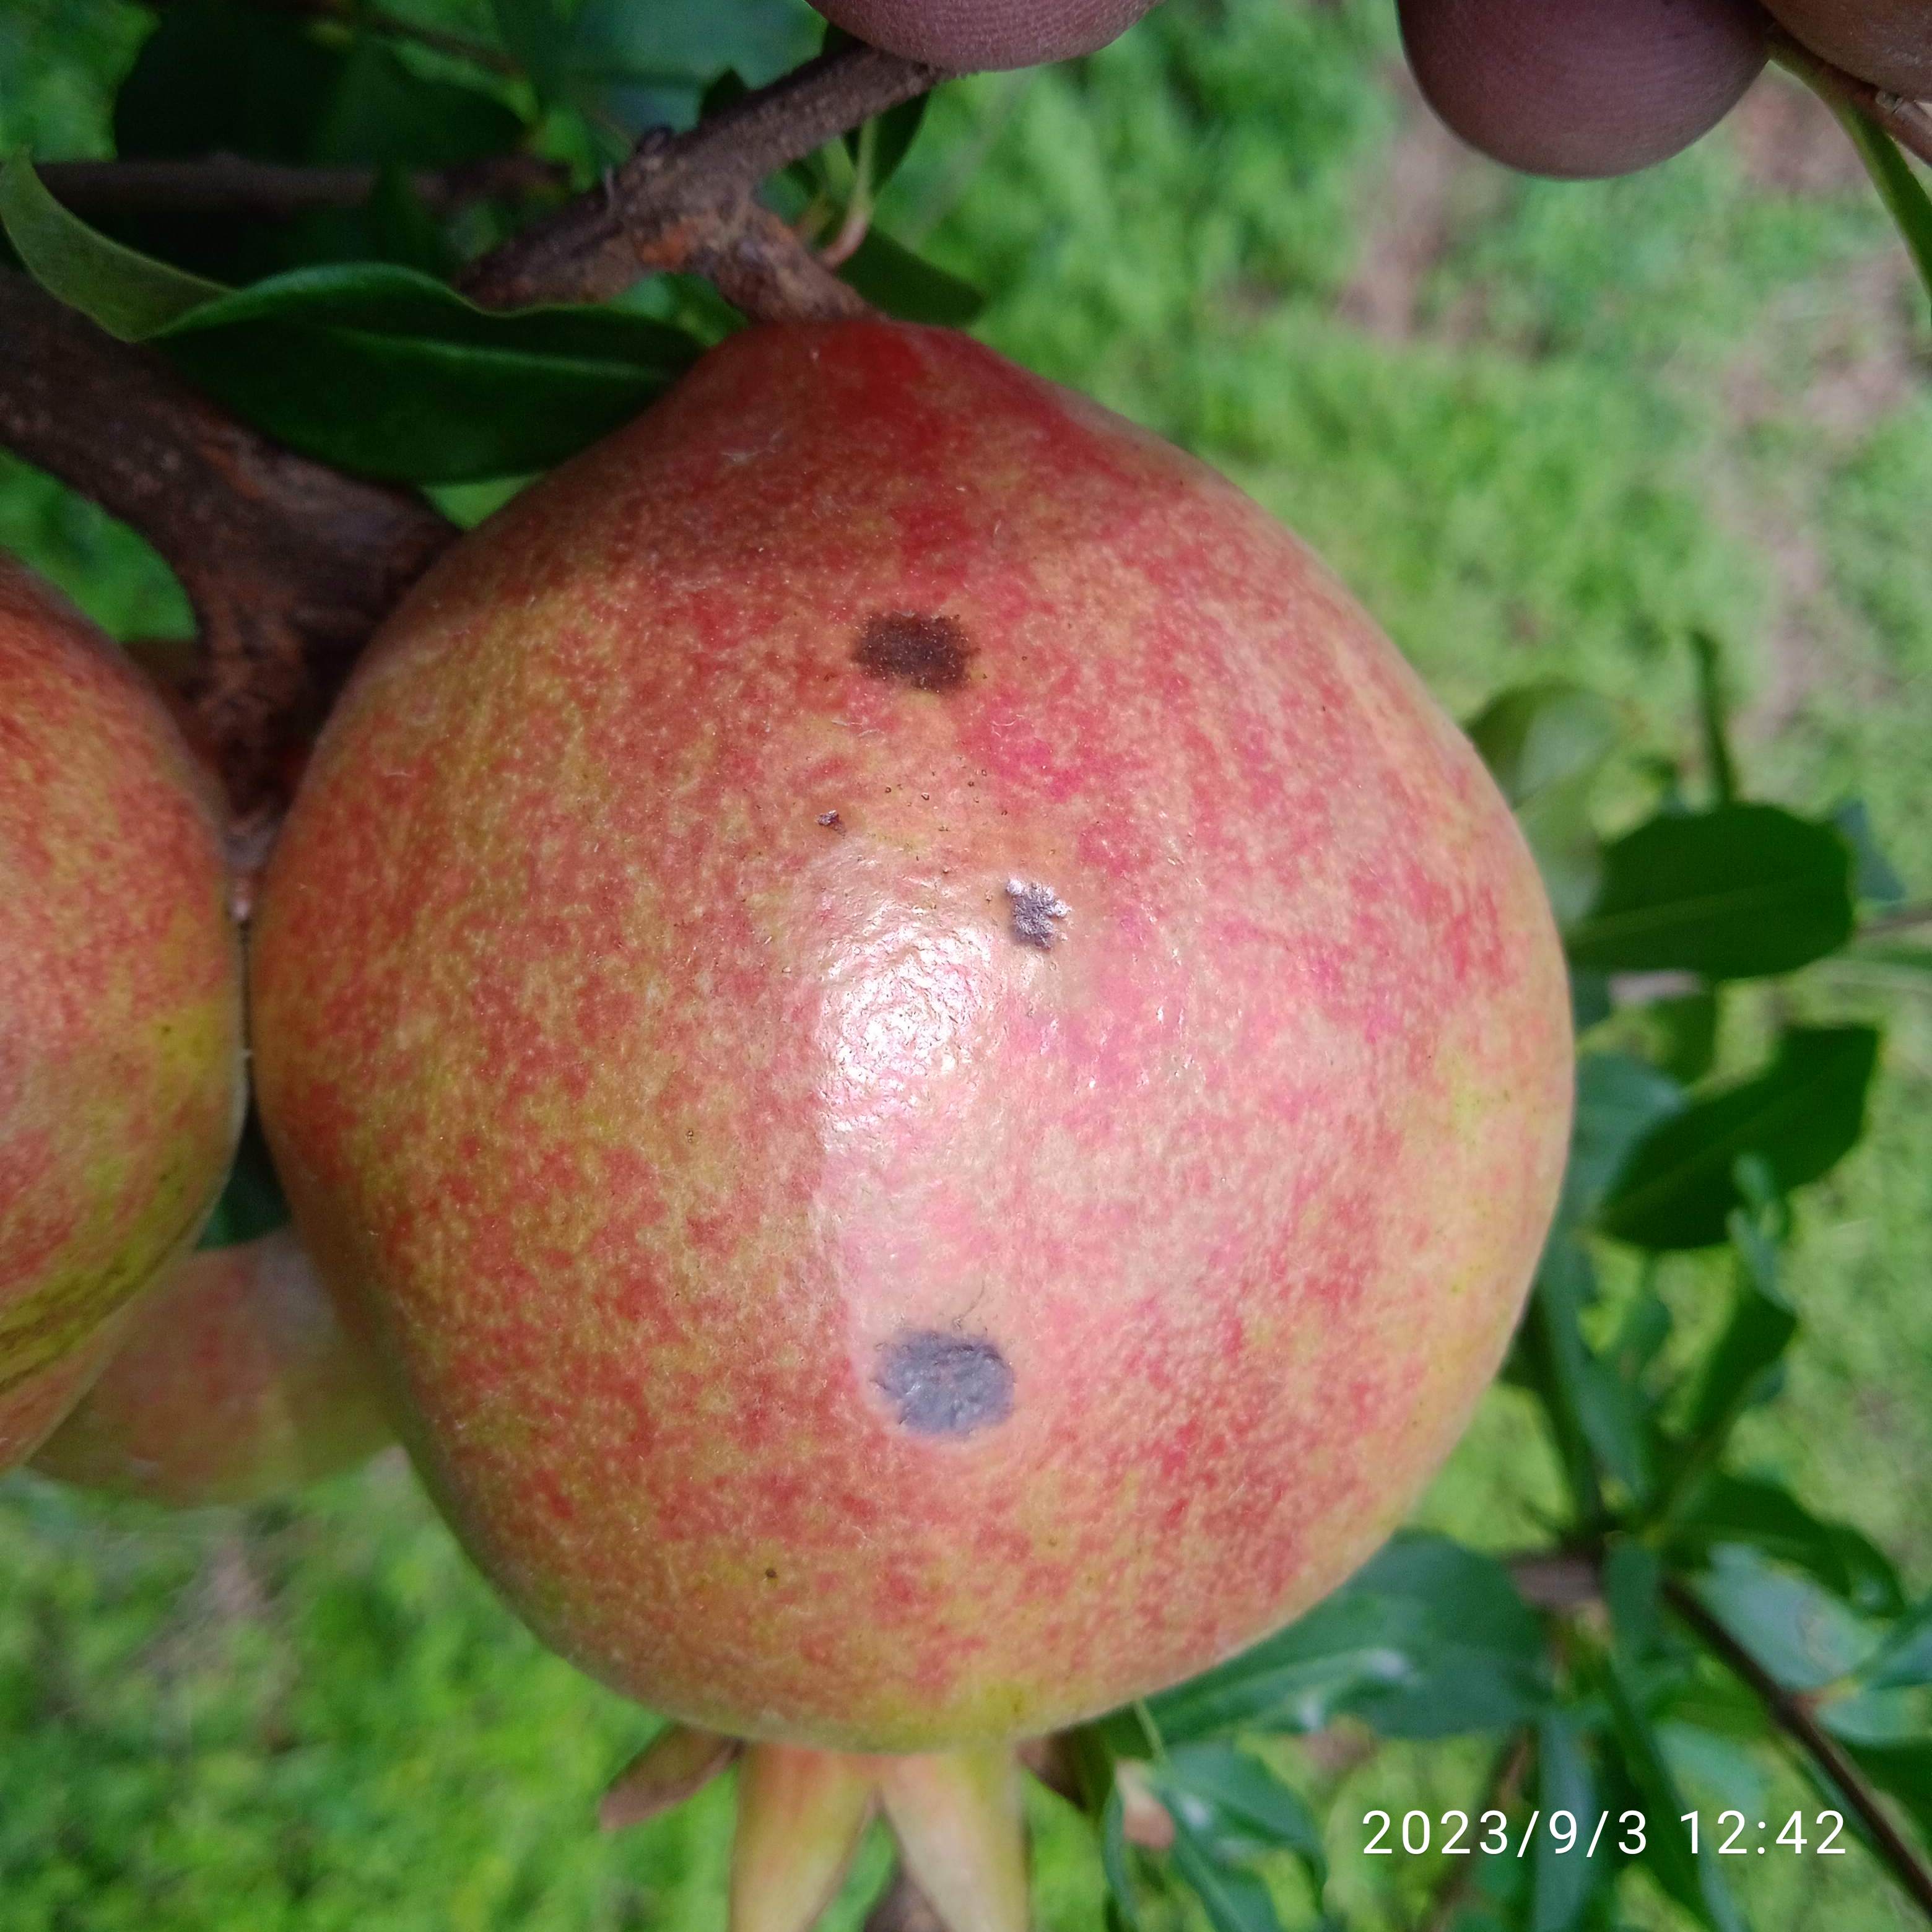
Label: Anthracnose